Quid Pro Quo (film)

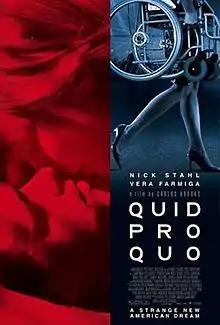
Theatrical release poster

Quid Pro Quo is a 2008 American drama film, written and directed by Carlos Brooks, and starring Nick Stahl and Vera Farmiga. The film is about a semi-paralyzed radio reporter who investigates a story that uncovers an odd subculture leading to a disturbing self-realization. The film premiered at the 2008 Sundance Film Festival on January 20, 2008, and was released in the United States on June 13, 2008.